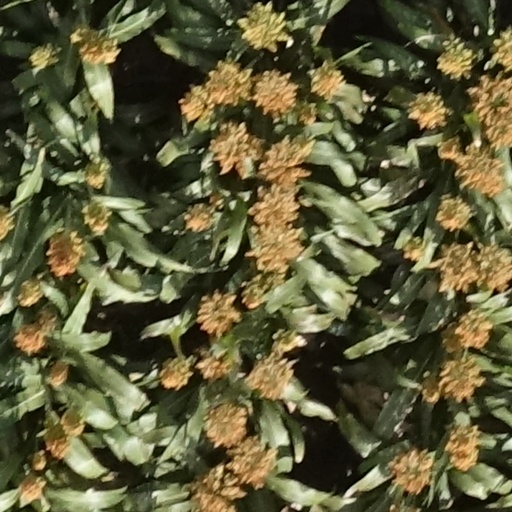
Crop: sorghum